Answer in natural language. Which point is closer to the camera taking this photo, point A  or point B? Choose between the following options: A or B
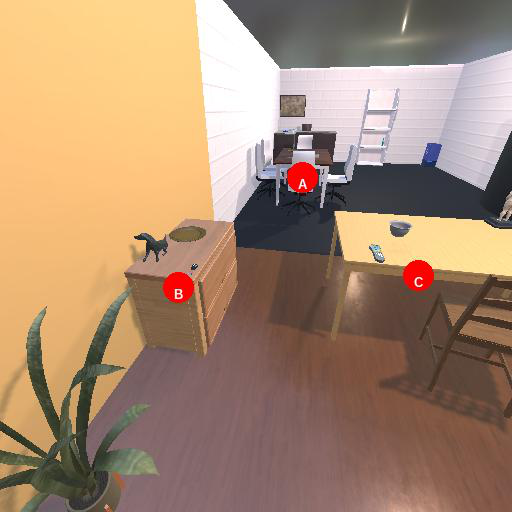
<answer>B</answer>